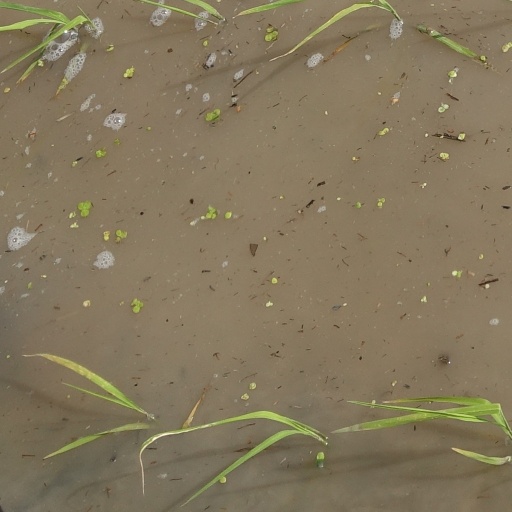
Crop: rice